Gifu umbrellas

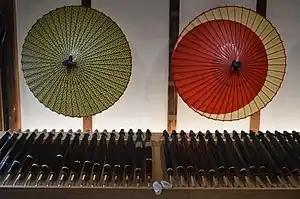
Gifu umbrellas

, or Gifu Japanese umbrellas, are a special product of the city of Gifu in Gifu Prefecture, Japan. They have been labeled as one of Gifu's traditional crafts.